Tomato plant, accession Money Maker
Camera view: bottom (45 deg); turntable rotation: 30 degrees
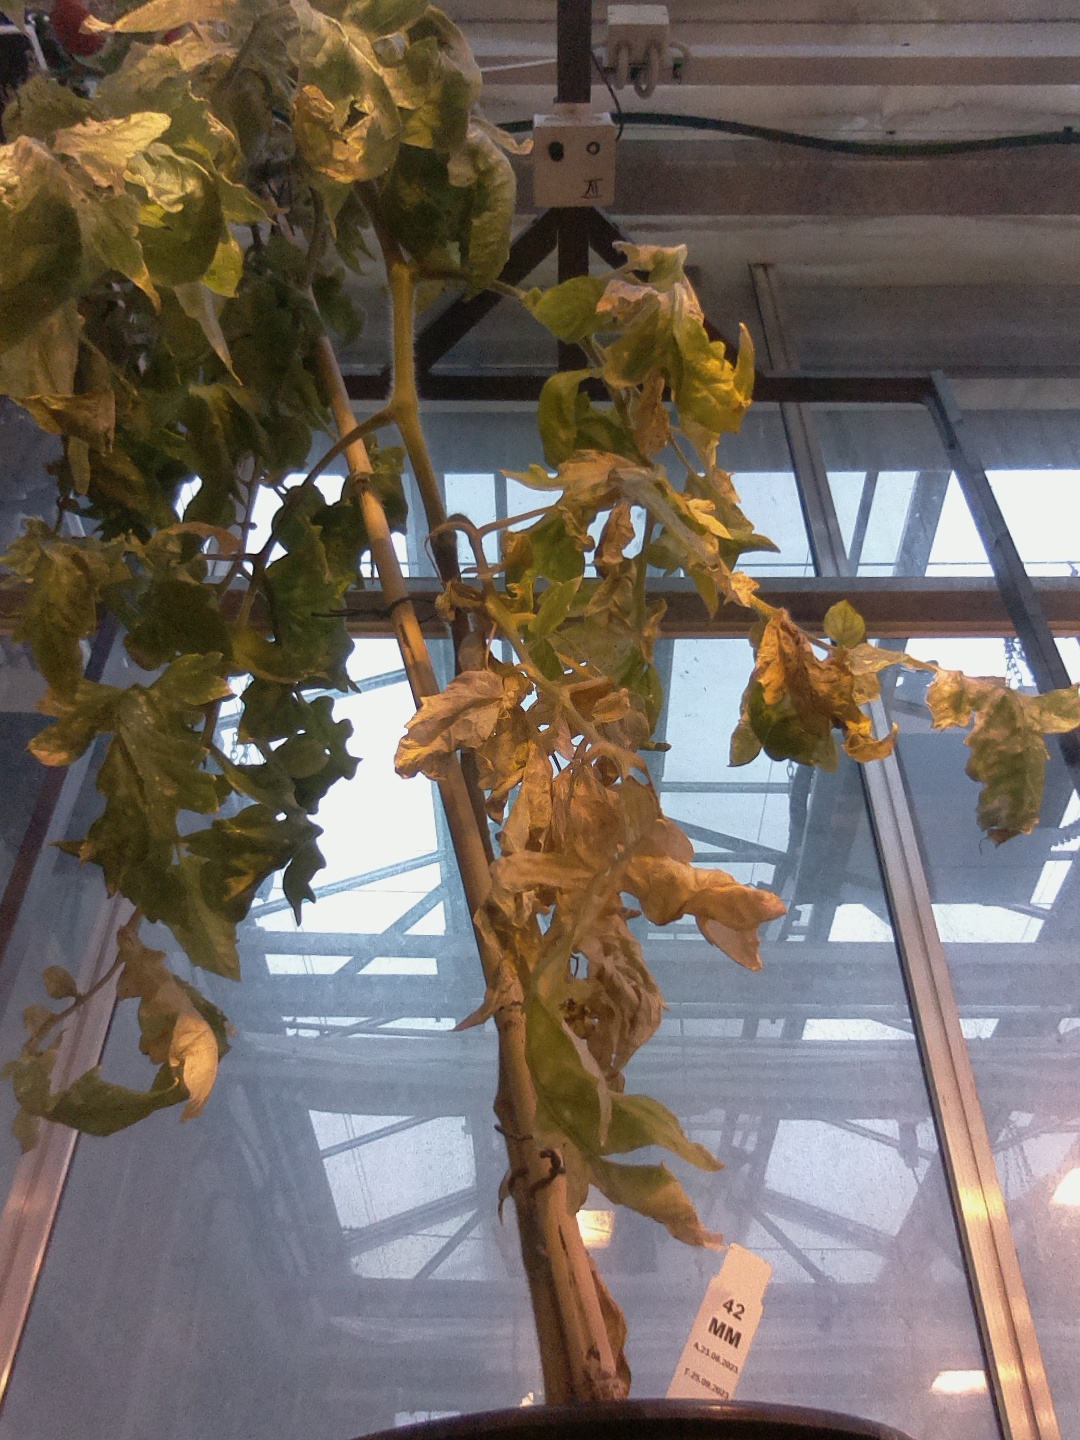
BBCH growth stage 83: 30%-40% of fruits show typical fully ripe color